Open-source ventilator

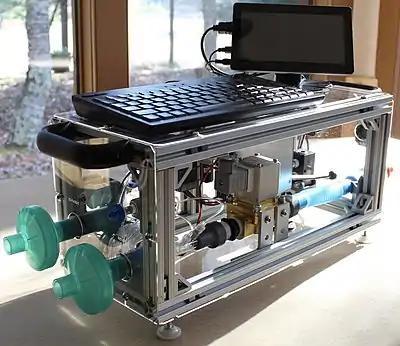
Born of urgency, numerous alternative and open design ventilators were developed during the COVID-19 pandemic. These cheaper alternatives shown various balances between complete reproduction of state of the art medical ventilators with pressure curve, humidification, mechanisation, vitals monitoring, cost effectiveness, supply chain availability for parts in time of medical shortage, ease of assembly, and other aspects.

On March 16, 2020, the Open Source Ventilator Ireland (OSV) group was formed initially with the goal of building a focus team in Ireland to begin development on what was termed the “Field Emergency Ventilator (FEV)”. Inspired by the initial efforts of the Open Source Medical Supplies (OSCMS), which initially focused on developing open ventilators but quickly refocusing mainly on the local production of Personal Protective Experiment (PPE). OSV Ireland partnered with the OpenLung team in Canada, who were developing and publishing open source designs via GitLab. The group quickly grew amassing volunteer engineers, designers and medical professionals with the goal of developing new, low resource medical interventions to support a perceived lack of mechanical ventilation equipment globally. The well-known Bag Valve Mask (BVM) quickly became the core functional component of their design, with the goal of utilizing 3D printed and traditionally manufactured components for localized assembly of the systems to maximise potential manufacturing capabilities around the globe. The Open Source Ventilator Ireland (OSV) group evolved into TeamOSV, to fully incorporate both ventilator and other covid related medical equipment.